British Rail Class 97/6

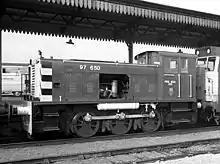
97650 at Worcester Shrub Hill in 1979 - this loco was different from the others.

The fleet was originally numbered PWM650-654 in the Western Region Permanent Way Machines series, hence were commonly referred to as the “PWM shunters” or simply “PWMs”. Between 1979 and 1981 they were renumbered as Class 97 locomotives. Originally painted in BR Green livery, this was later superseded by BR Blue and finally Civil Engineering Yellow. They were employed at various locations, including Reading West (97650/653/654), Gloucester / Cardiff Canton / Radyr (97651) and Plymouth Laira (97652).